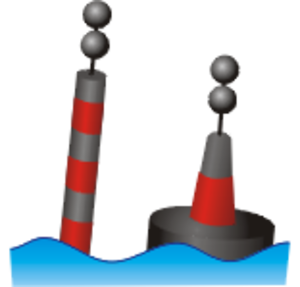
Sømærke / Sømærker i IALA system A / Øvrige mærker
Sømærker er mærker eller symboler, som er opsat til at vejlede skibsfarten. De kan være fast opsat på land eller ved rev, eller de kan være udlagt som flydende bøjer. Historisk har sømærker haft mange udformninger, men i dag er afmærkningen internationalt standardiseret. Reglerne om afmærkning i Danmark udgives af Farvandsvæsenet i publikationen Afmærkning af danske farvande.